Äbilgazy Qusaiynov

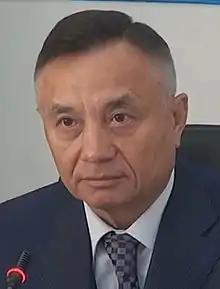
Qusaiynov in 2012

Äbilgazy Qaliaqparuly Qusaiynov (born 6 February 1952) is a Kazakh politician who served as a Chairman of the Federation of Trade Unions of Kazakhstan from 2013 to 2017. He was the Äkim of Karaganda Region from 20 January 2012 to 28 January 2013 and prior to that, was Minister of Transport and Communications from 3 March 2009 to 12 April 2011. From 1995 to 1999, Qusaiynov was Senator for Karaganda Region where he served as its Deputy Chair from 10 March to 29 November 1999.